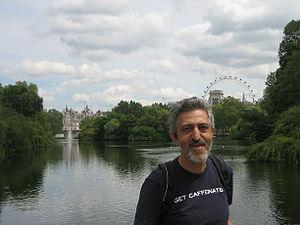
Avi Wigderson, né le 9 septembre 1956, est un mathématicien et informaticien théorique israélien. Il est professeur à l'Institute for Advanced Study de Princeton. Ses domaines de recherche son notamment la théorie de la complexité, les algorithmes parallèles, la théorie des graphes, la cryptographie, le calcul distribué et les réseaux de neurones artificiels.